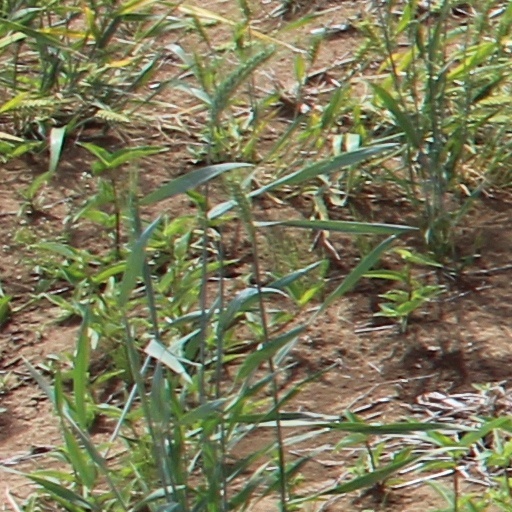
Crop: wheat